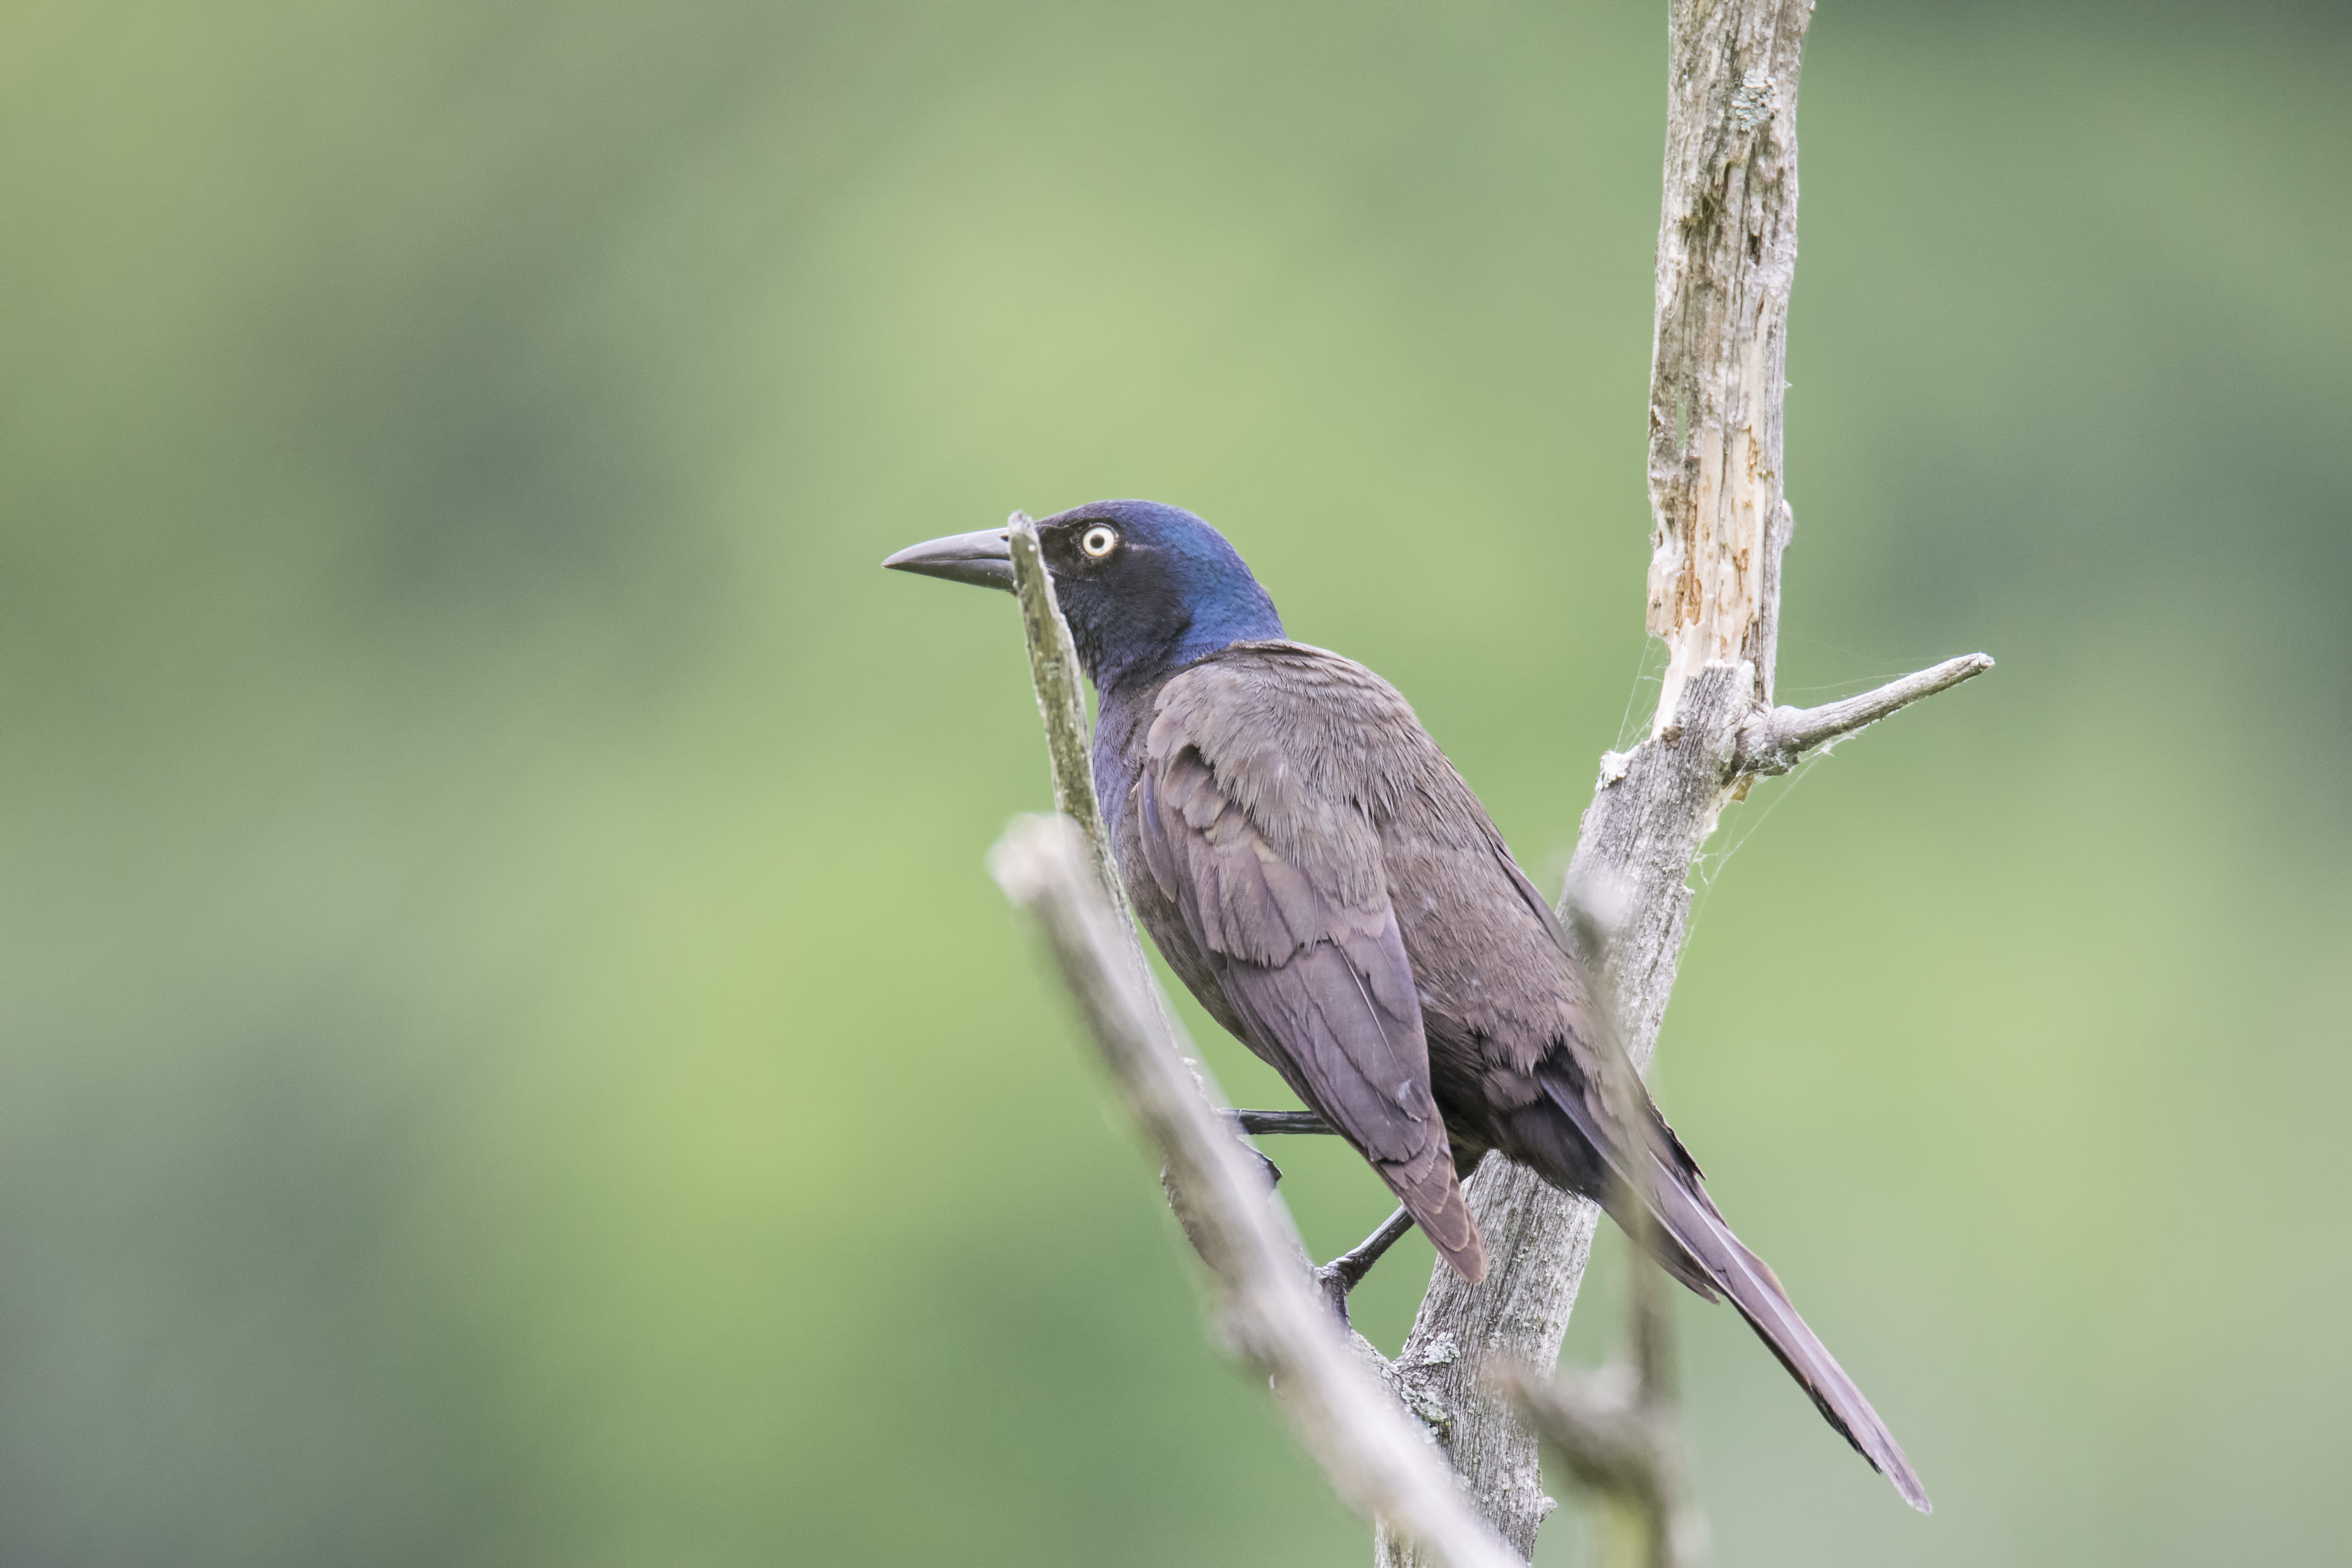
nature, branch, bird, wing, wildlife, beak, fauna, close up, canada, vertebrate, common, bronze, quebec, sherbrooke, oiseau, quiscale, grackle, wren, perching bird